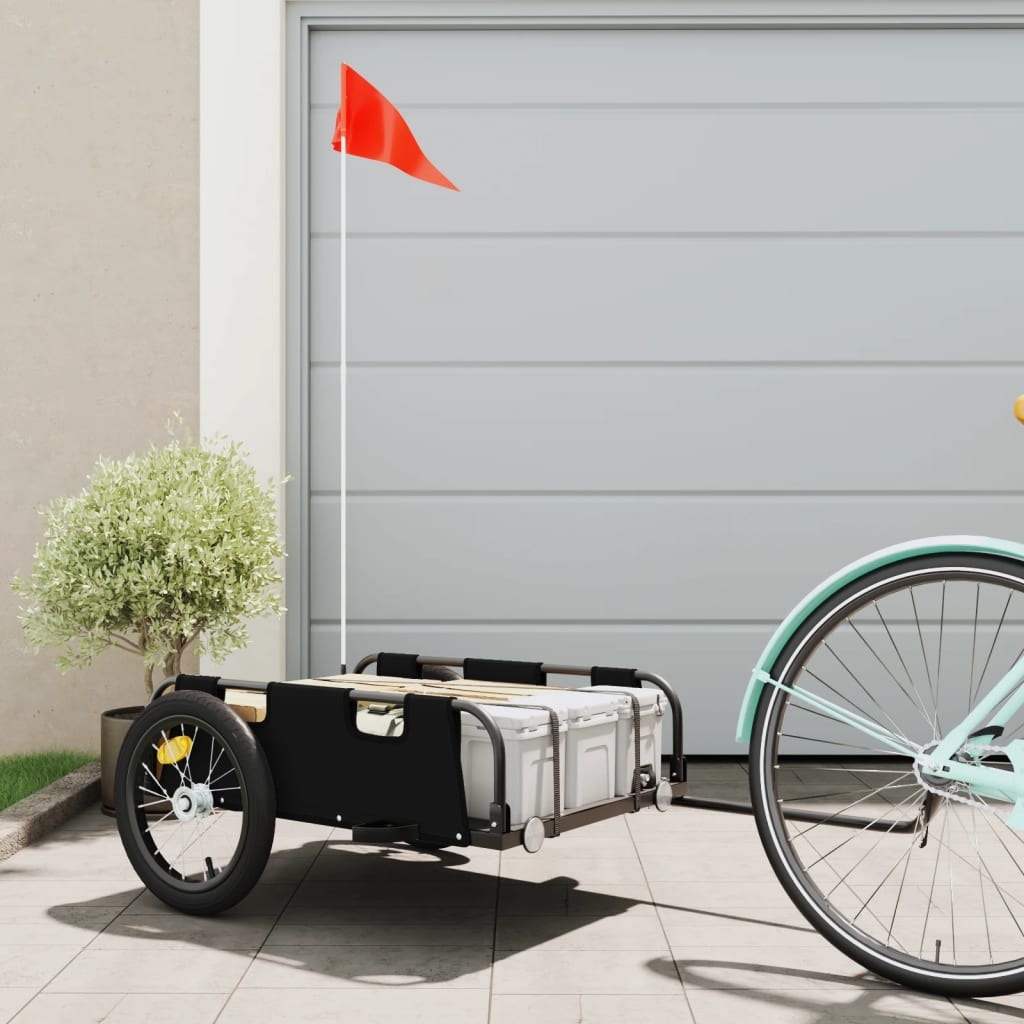
Fietskar Oxfordstof En Ijzer Zwart
Brand: vidaXL
Deze fietskar is perfect geschikt voor alle transportdoeleinden door hem aan je fiets te koppelen. Stevige constructie: deze fietskar heeft een stevige constructie die is gemaakt van gepoedercoat ijzer. IJzer is een sterk en hard materiaal. Het is een vaste favoriet in de industrie en meubelmakerij. De poedercoating op het oppervlak van ijzer vormt een beschermlaag tegen roest, corrosie en slijtage. Duurzaam materiaal: deze fietskar is gemaakt van oxford stof dat licht van gewicht, waterbestendig en ook bestand tegen schade en vuil is. Dankzij het garen dat voor het weven is gebruikt, is de stof duurzaam en ademend. Ook is de stof van nature bestand tegen kreukels. Veilig rijden: de fietskar heeft 2 grote wielen die zorgen voor een soepele rit en superieure grip op verschillende ondergronden. De reflectoren aan de achterkant zorgen voor zichtbaarheid in het donker, en de vlag verhoogt de verkeersveiligheid. Brede toepassing: deze fietskar kan eenvoudig aan je fiets worden bevestigd en kan alles vervoeren wat je mee wilt nemen, zoals bagage, planten, gereedschap of boodschappen. Kleur: zwart Materiaal: oxford stof en gepoedercoat ijzer Totale afmetingen: 126 x 63 x 36 cm (L x B x H) Afmetingen laadruimte: 70 x 50 x 20 cm (L x B x H) Hoogte vlag: 152 cm Draagvermogen: 45 kg Draagvermogen trekhaak: 3 - 11 kg Montage vereist: ja
Category: Sporting Goods > Outdoor Recreation > Cycling > Bicycle Accessories > Bicycle Trailers